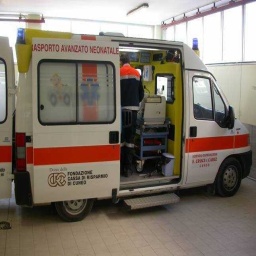
Label: ambulance